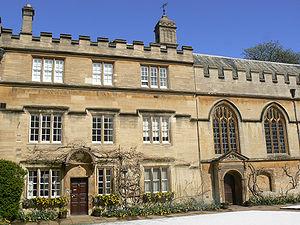
Les bâtiments du Jesus College, l'un des collèges de l'université d'Oxford, sont situés dans le centre de la ville entre Turl Street, Ship Street, Cornmarket Street et Market Street.